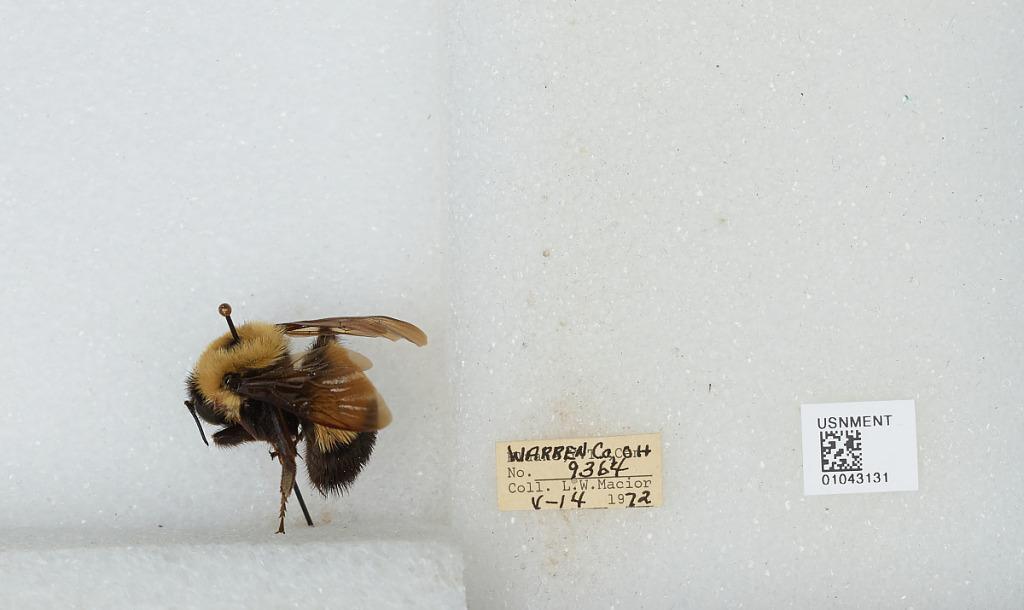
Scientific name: Bombus (Bombus) affinis Cresson
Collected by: L. Macior
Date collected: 1972-5-14
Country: United States
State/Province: Ohio
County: Warren
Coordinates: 39.4242, -84.1856